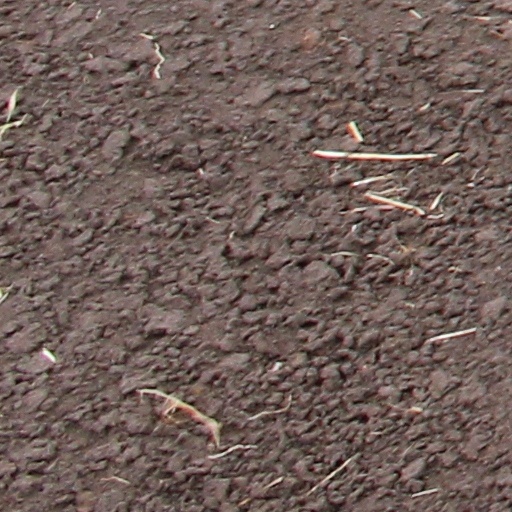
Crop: wheat